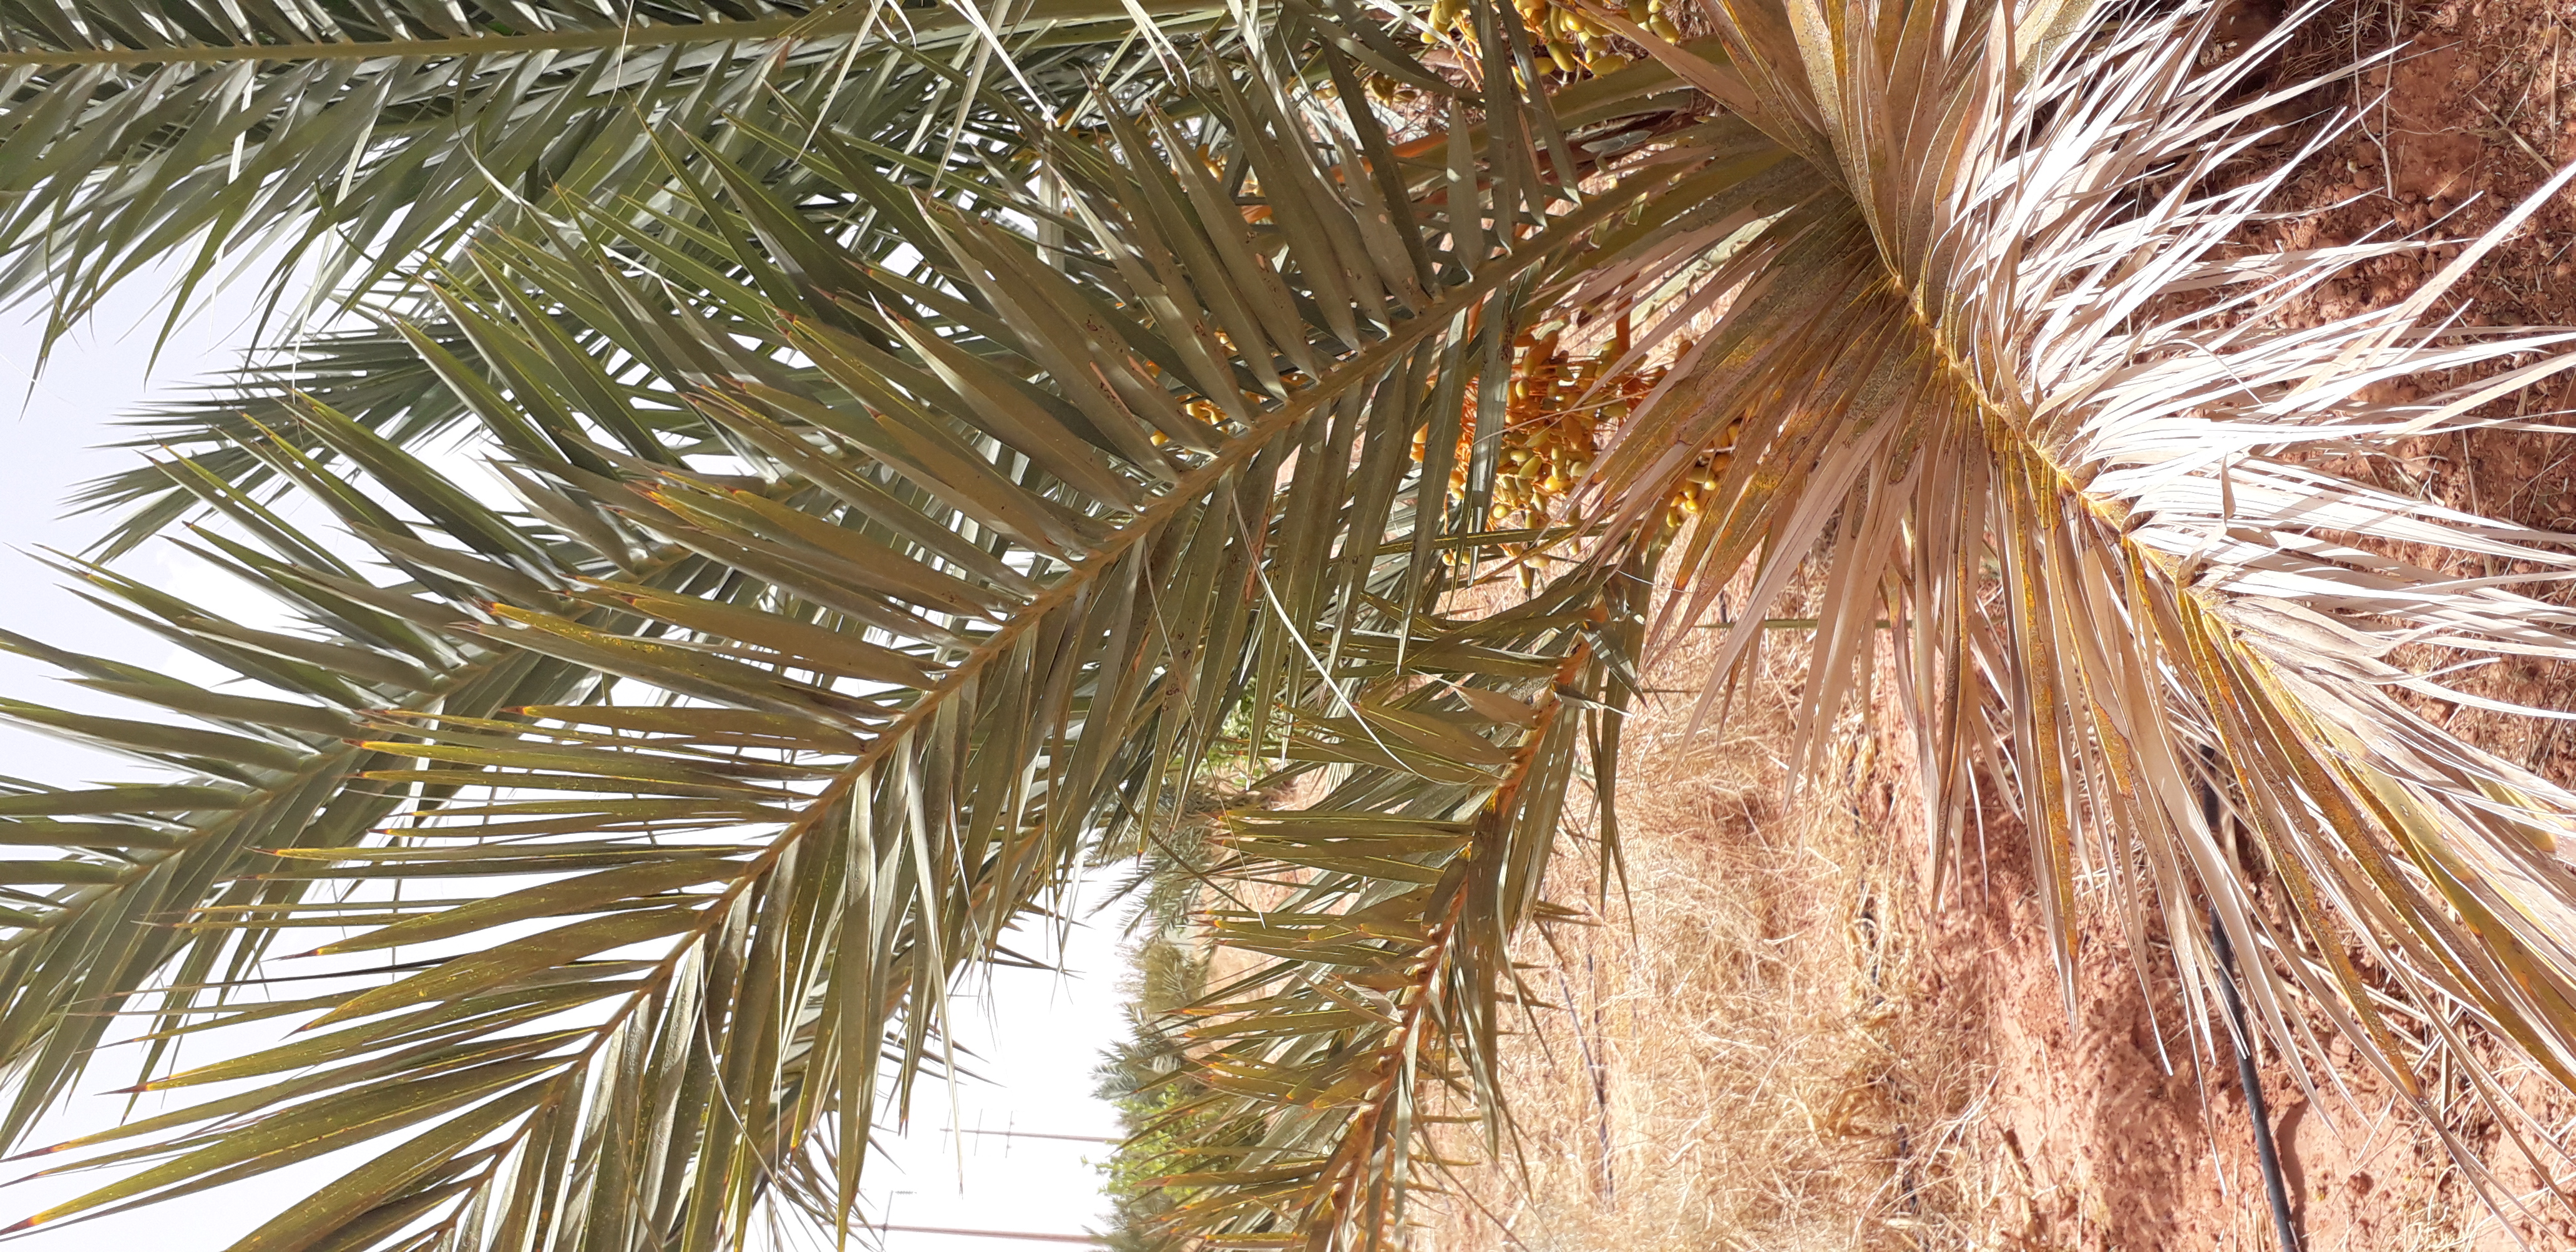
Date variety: kholt